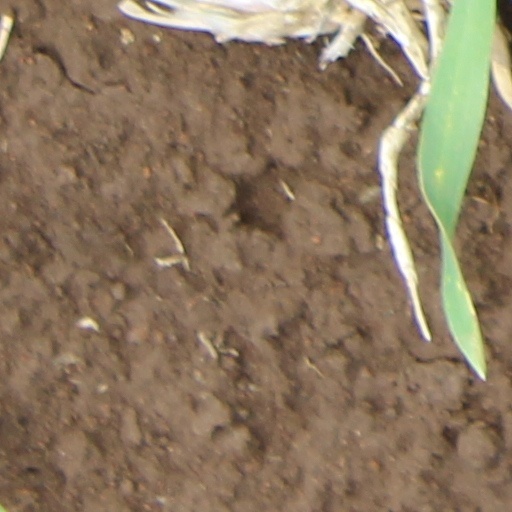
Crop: wheat